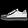
Label: Sneaker